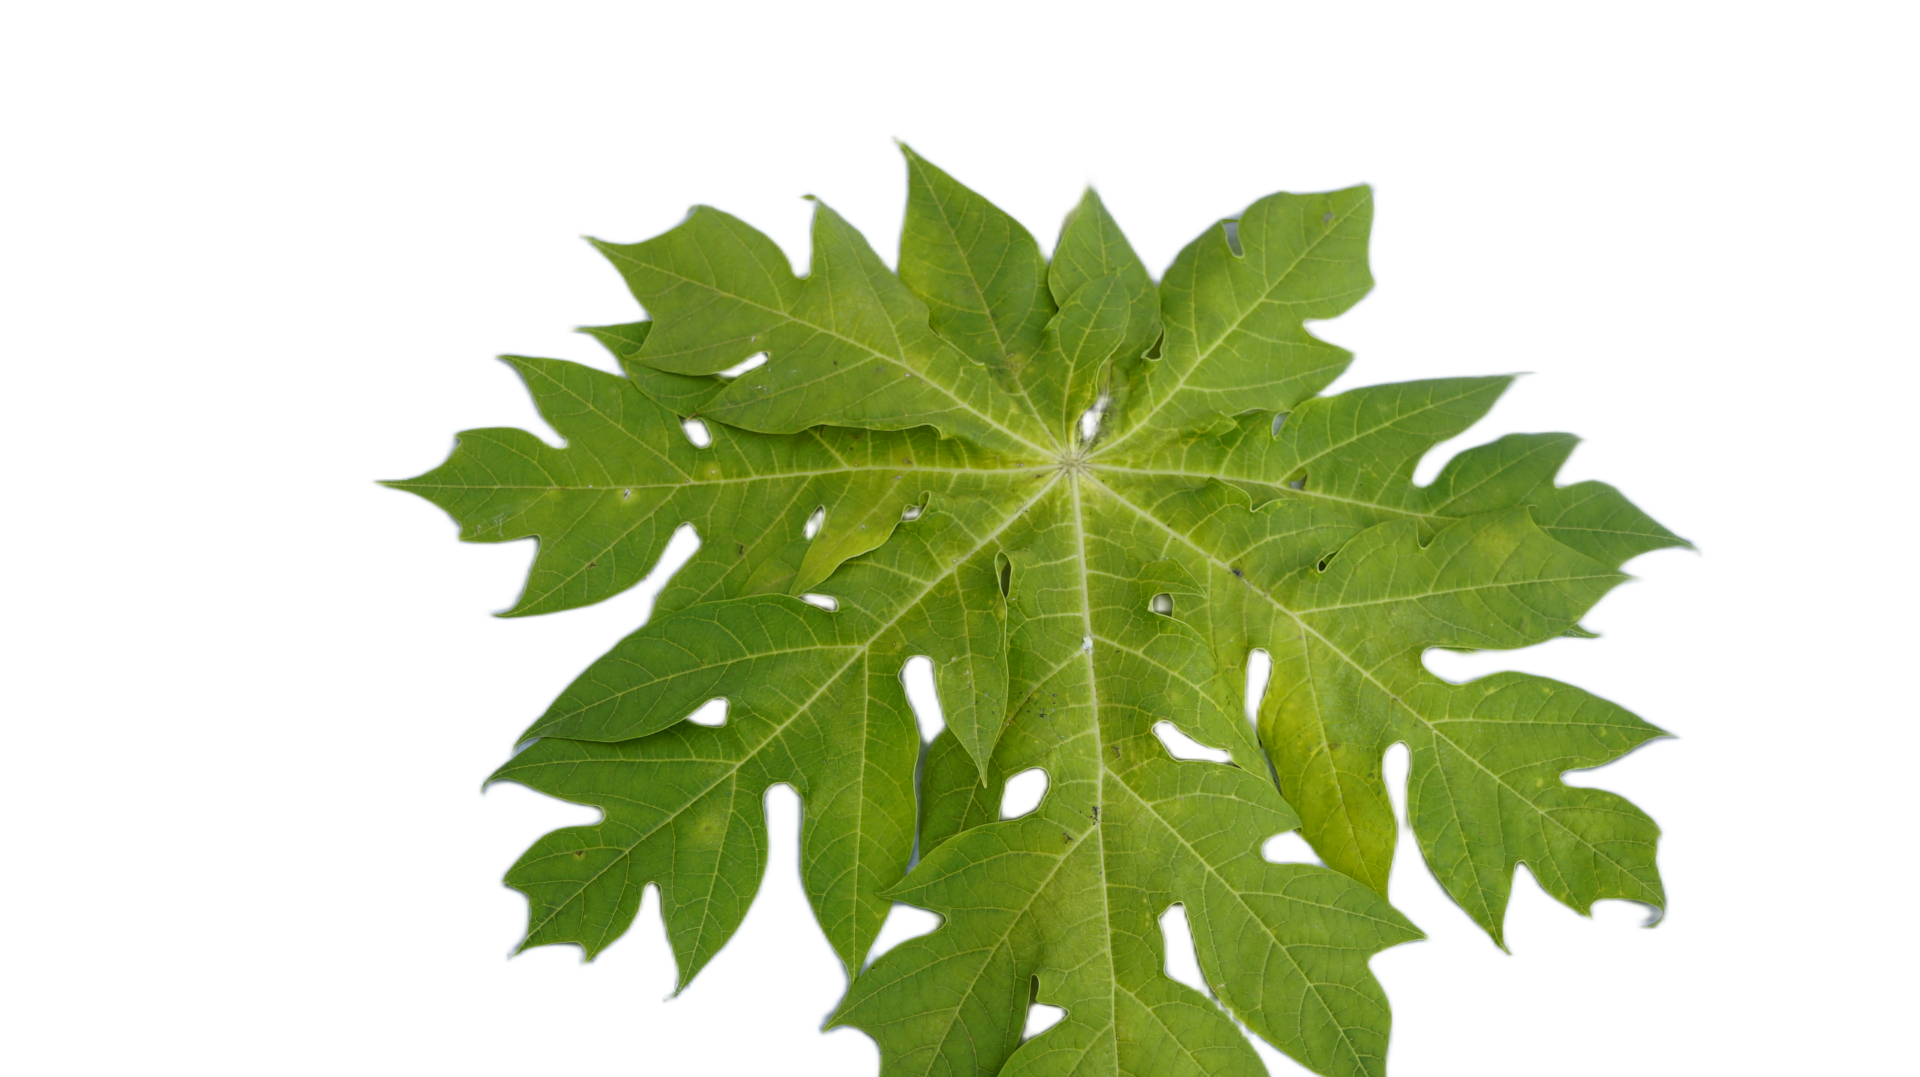
Crop: Papaya
Label: Pathogen_symptoms